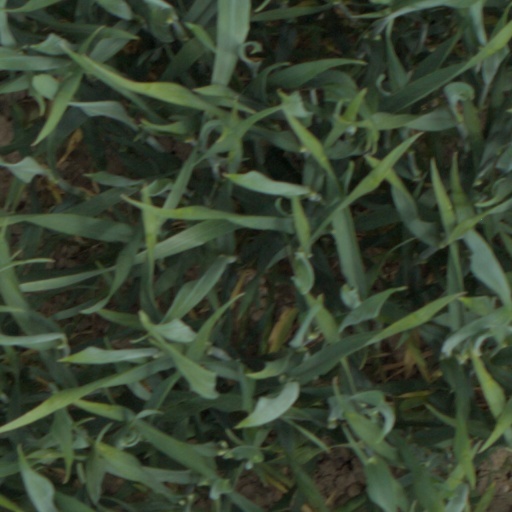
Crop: wheat